Question: Please indicate a possible affordance area of the badminton racket that can be used for holding
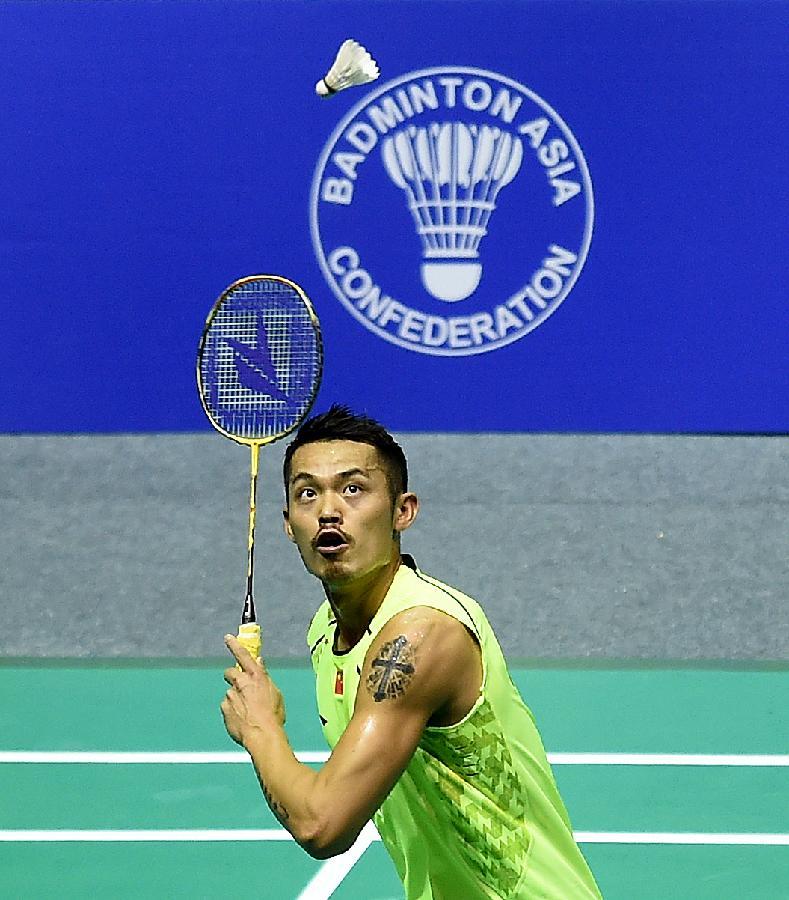
Answer: [235, 446.5, 263, 711.5]